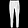
Label: Trouser